Antoine Magnin

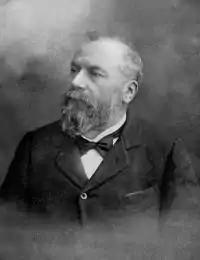
Antoine Magnin

Antoine Magnin (15 February 1848, Trévoux – 15 April 1926, Beynost) was a French physician and botanist.